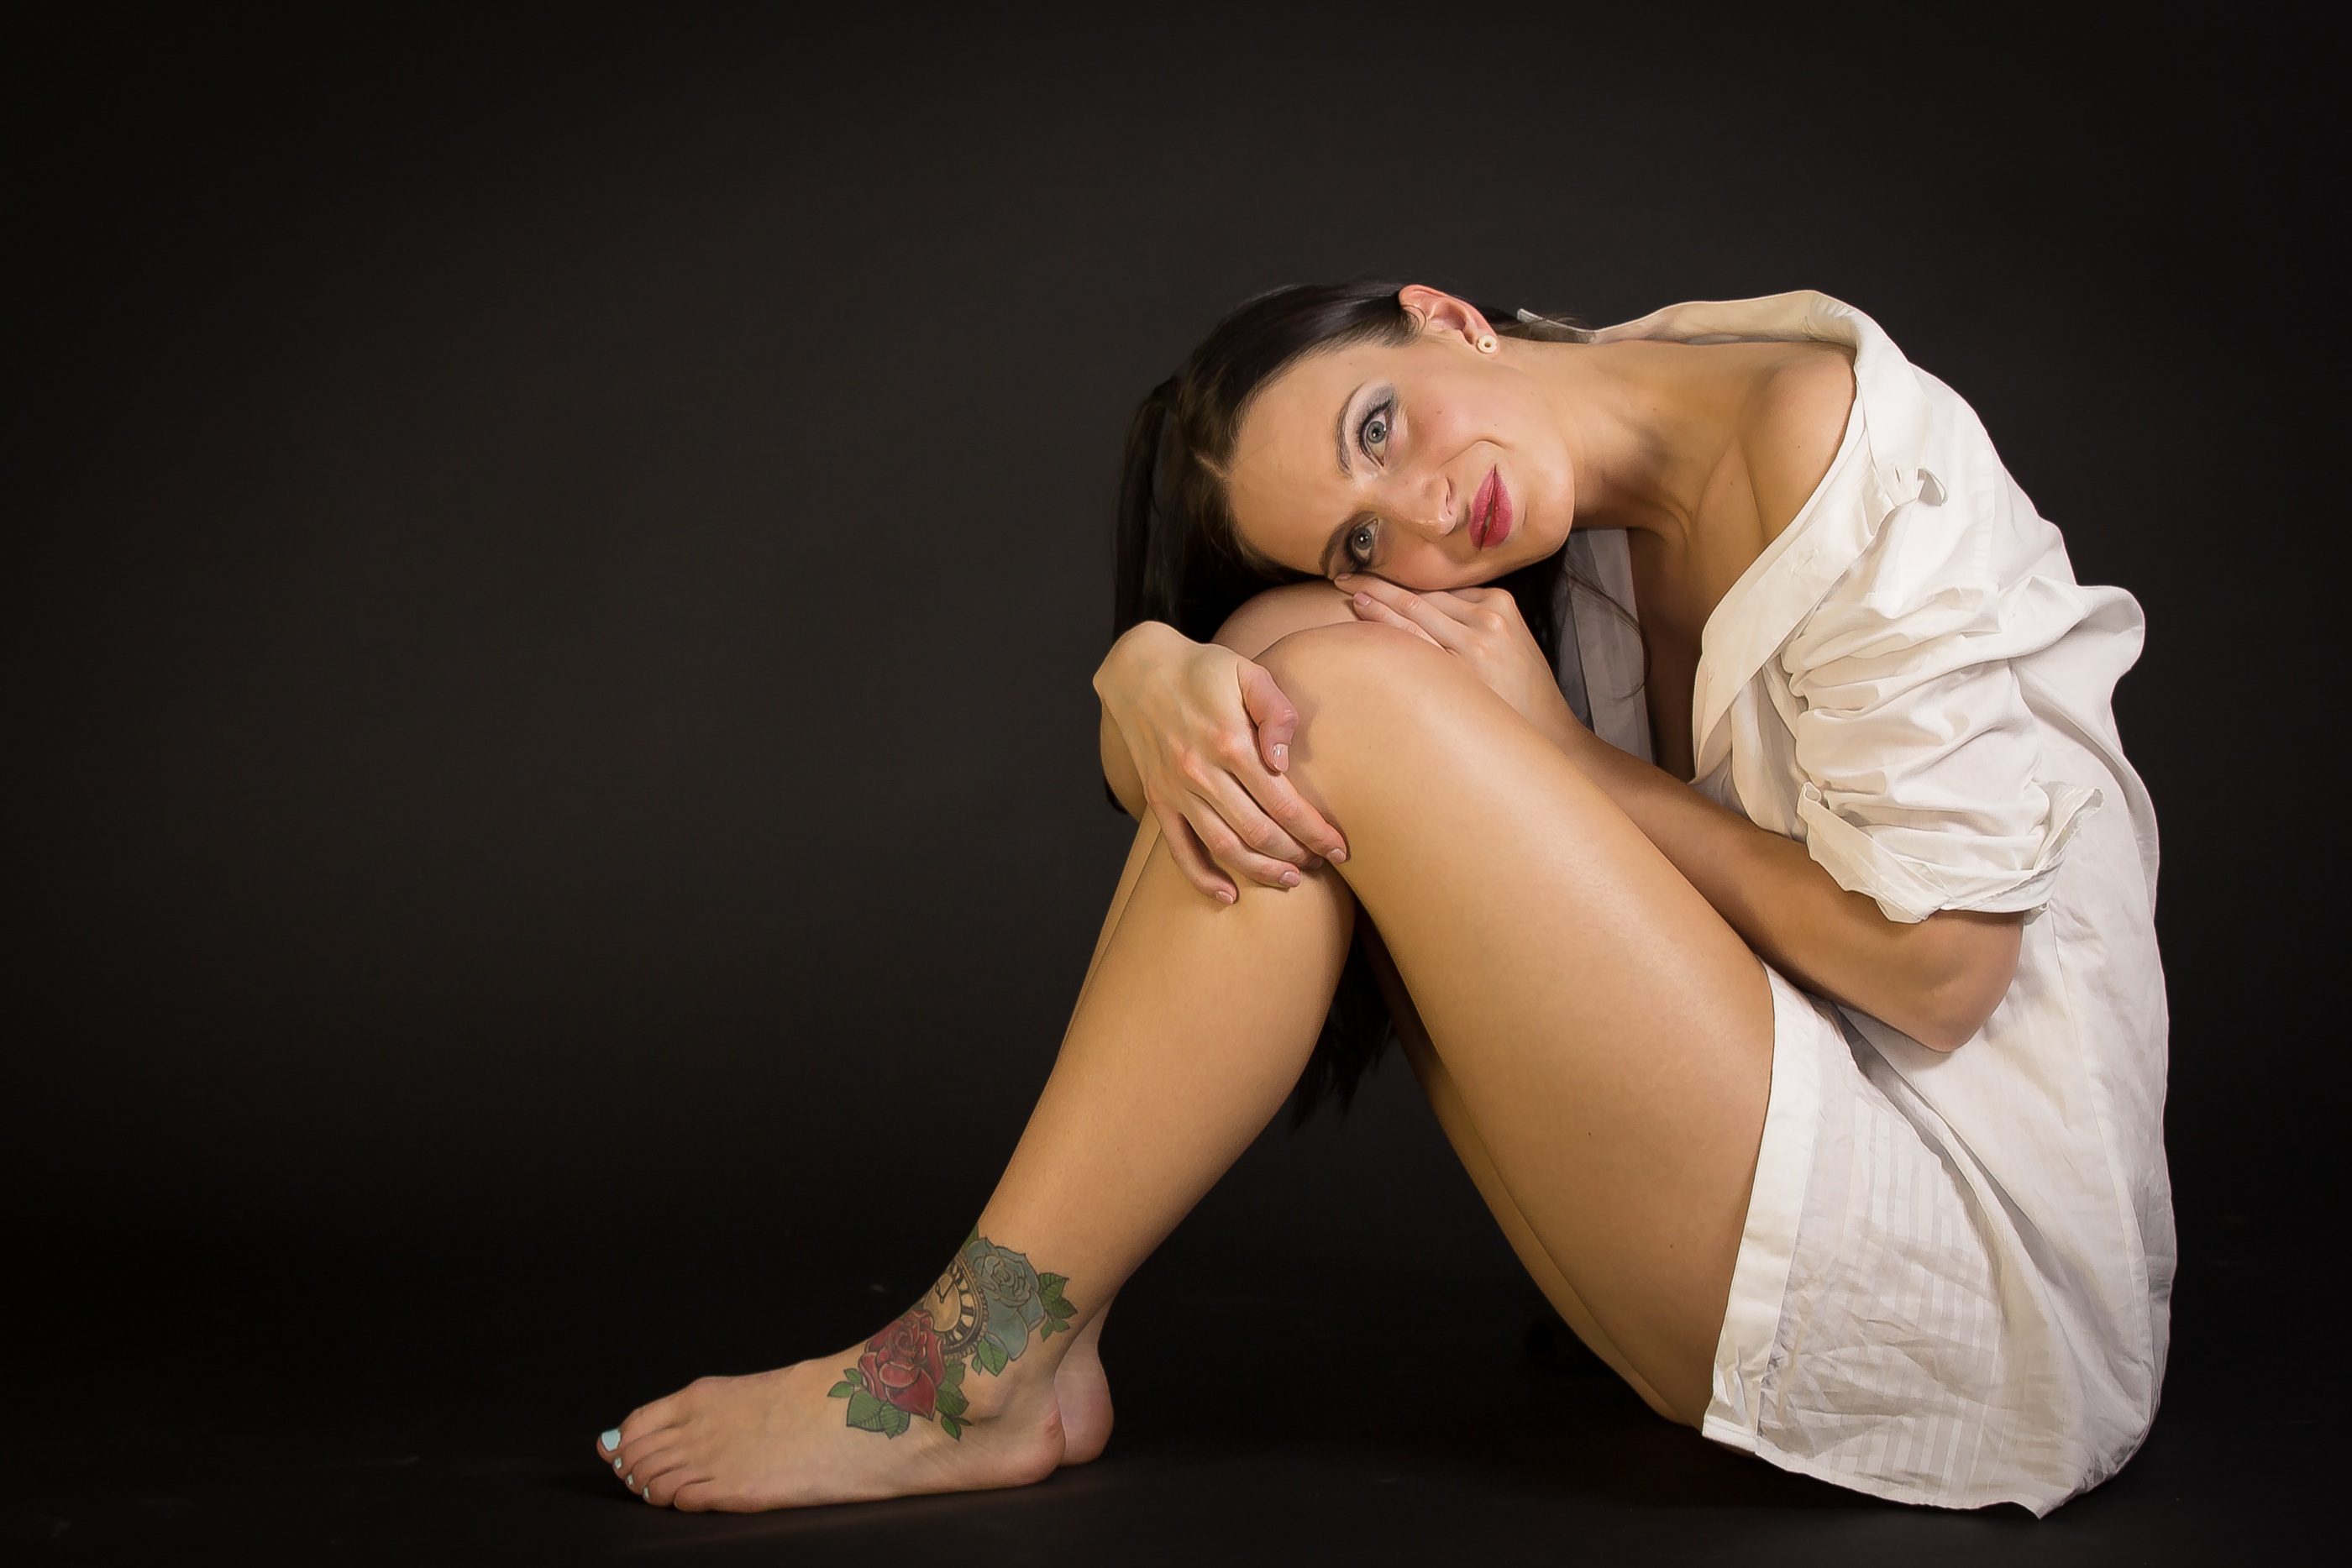
woman, hair, photography, cute, female, leg, portrait, model, young, sitting, romance, hairstyle, human body, girls, beauty, sexy, attractive, interaction, photo shoot, sense, portrait photography, human positions, art model